Automotive industry in Flint, Michigan

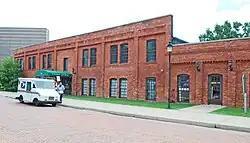
Durant-Dort Factory One

General Motors traces its roots to the Durant-Dort Carriage Company of Flint named after William C. Durant and Josiah Dallas Dort. GM purchased the original Durant-Dort factory building and the Durant-Dort office building on Water Street in May 2013. The company will take over responsibility for maintenance from the Flint Historical Foundation.